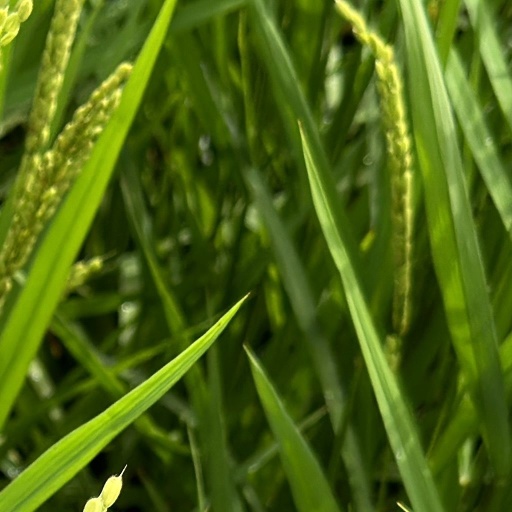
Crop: rice